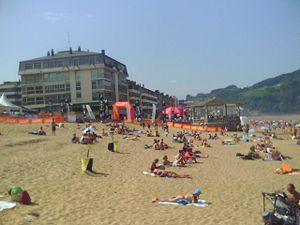
La plage de Zarautz est située sur la côte basque, entre l'embouchure des canaux d'irrigation Inurritza ou de San Pelaio et la pointe d'Iteiko, proche de la route entre Zarautz et Getaria, dans la commune guipuzcoane de Zarautz en Pays basque.